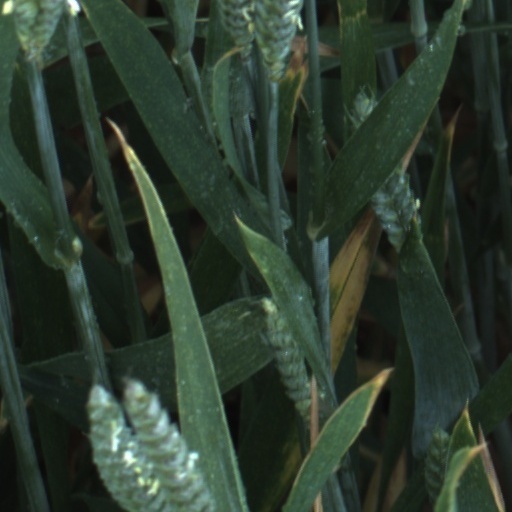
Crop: wheat